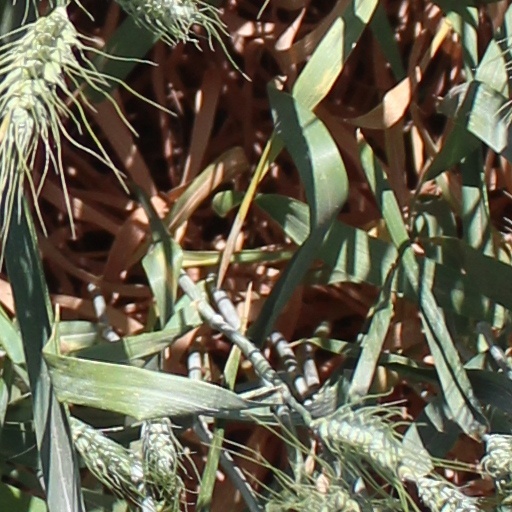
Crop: wheat